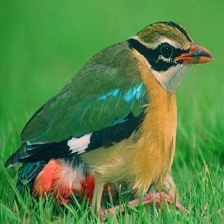
Species: INDIAN PITTA
Scientific name: PITTA BRACHYURA